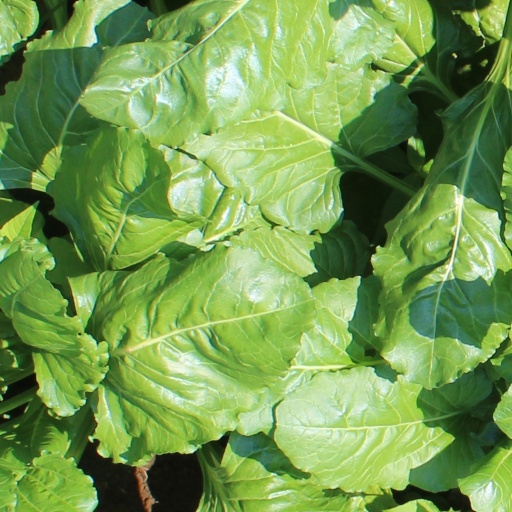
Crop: sugar beet